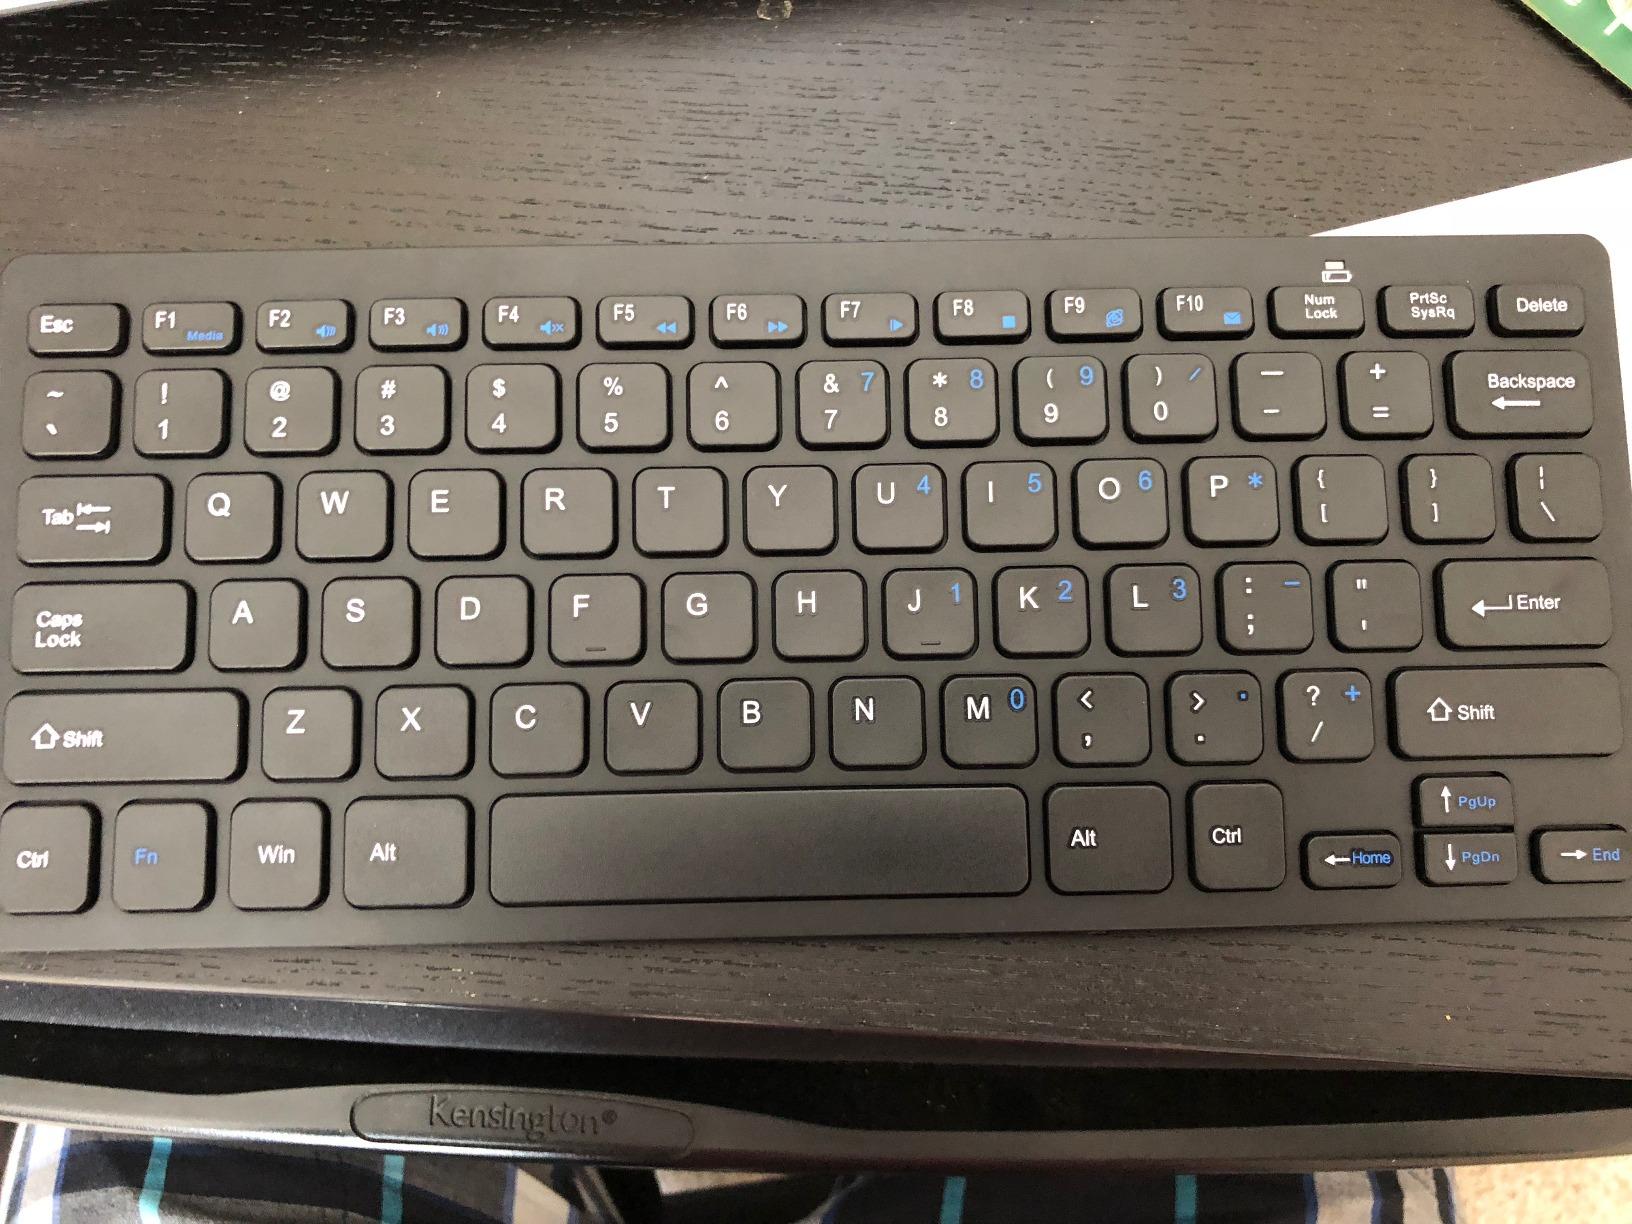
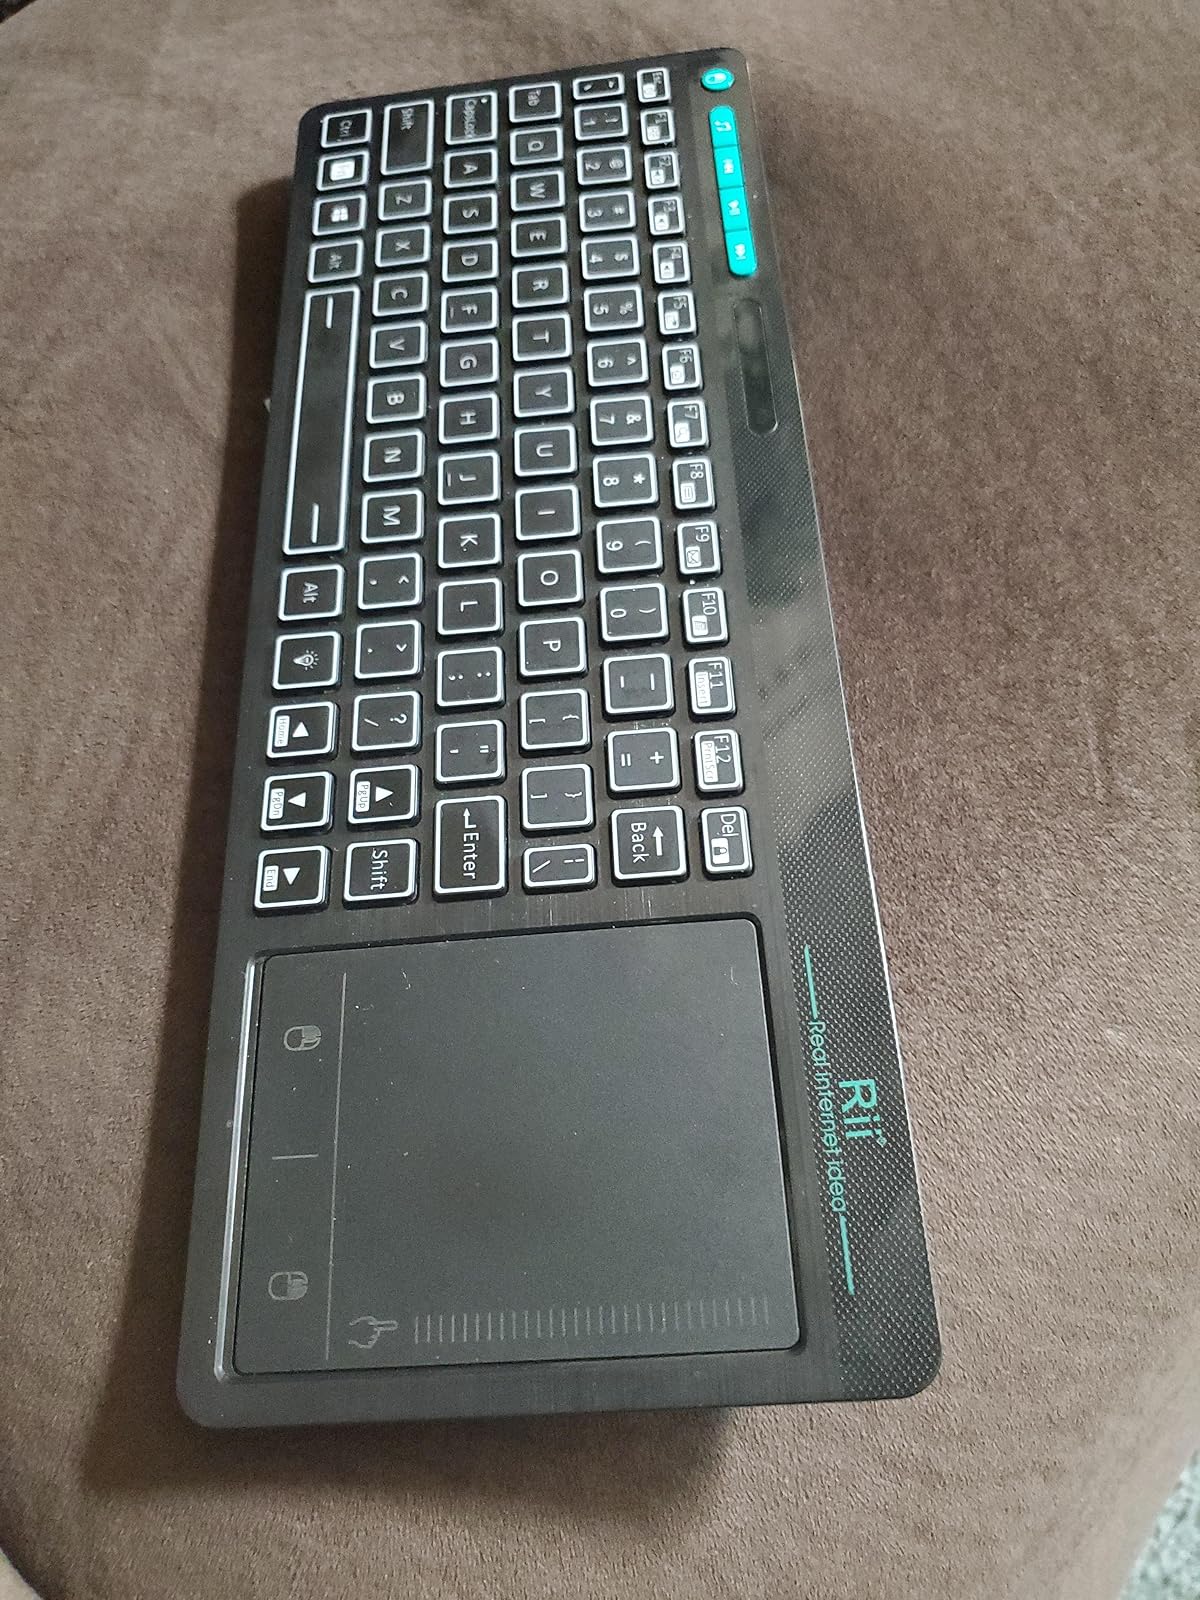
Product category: keyboard
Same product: no